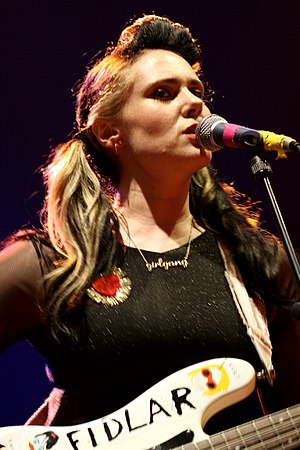
Kate Nash
Kate Marie Nash af en engelsk far og irsk mor og voksede op i Harrow, London NV. Allerede som barn var hun meget optaget af musik, og hun lærte at spille klaver på Sandbach School. Senere lærte hendes lærer hende også at spille guitar. Kate studerede også teater på BRIT School for Performing Arts and Technology i London, og hun var til audition på Bristol Old Vic Theatre School, men i marts 2006 fik hun afslag, og samme dag faldt hun ned af trapperne og brækkede sin fod. Hun var ude af stand til at kunne gå nogen steder i tre uger, så hendes mor købte hende en elektrisk guitar. Og så brugte hun tiden på at skrive sange. Hun besluttede at spille koncert på en lokal bar i Harrow i april 2006, for at vise sine sange til andre.